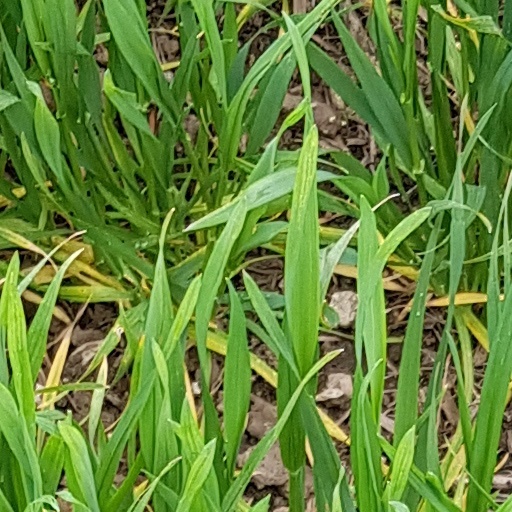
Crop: wheat